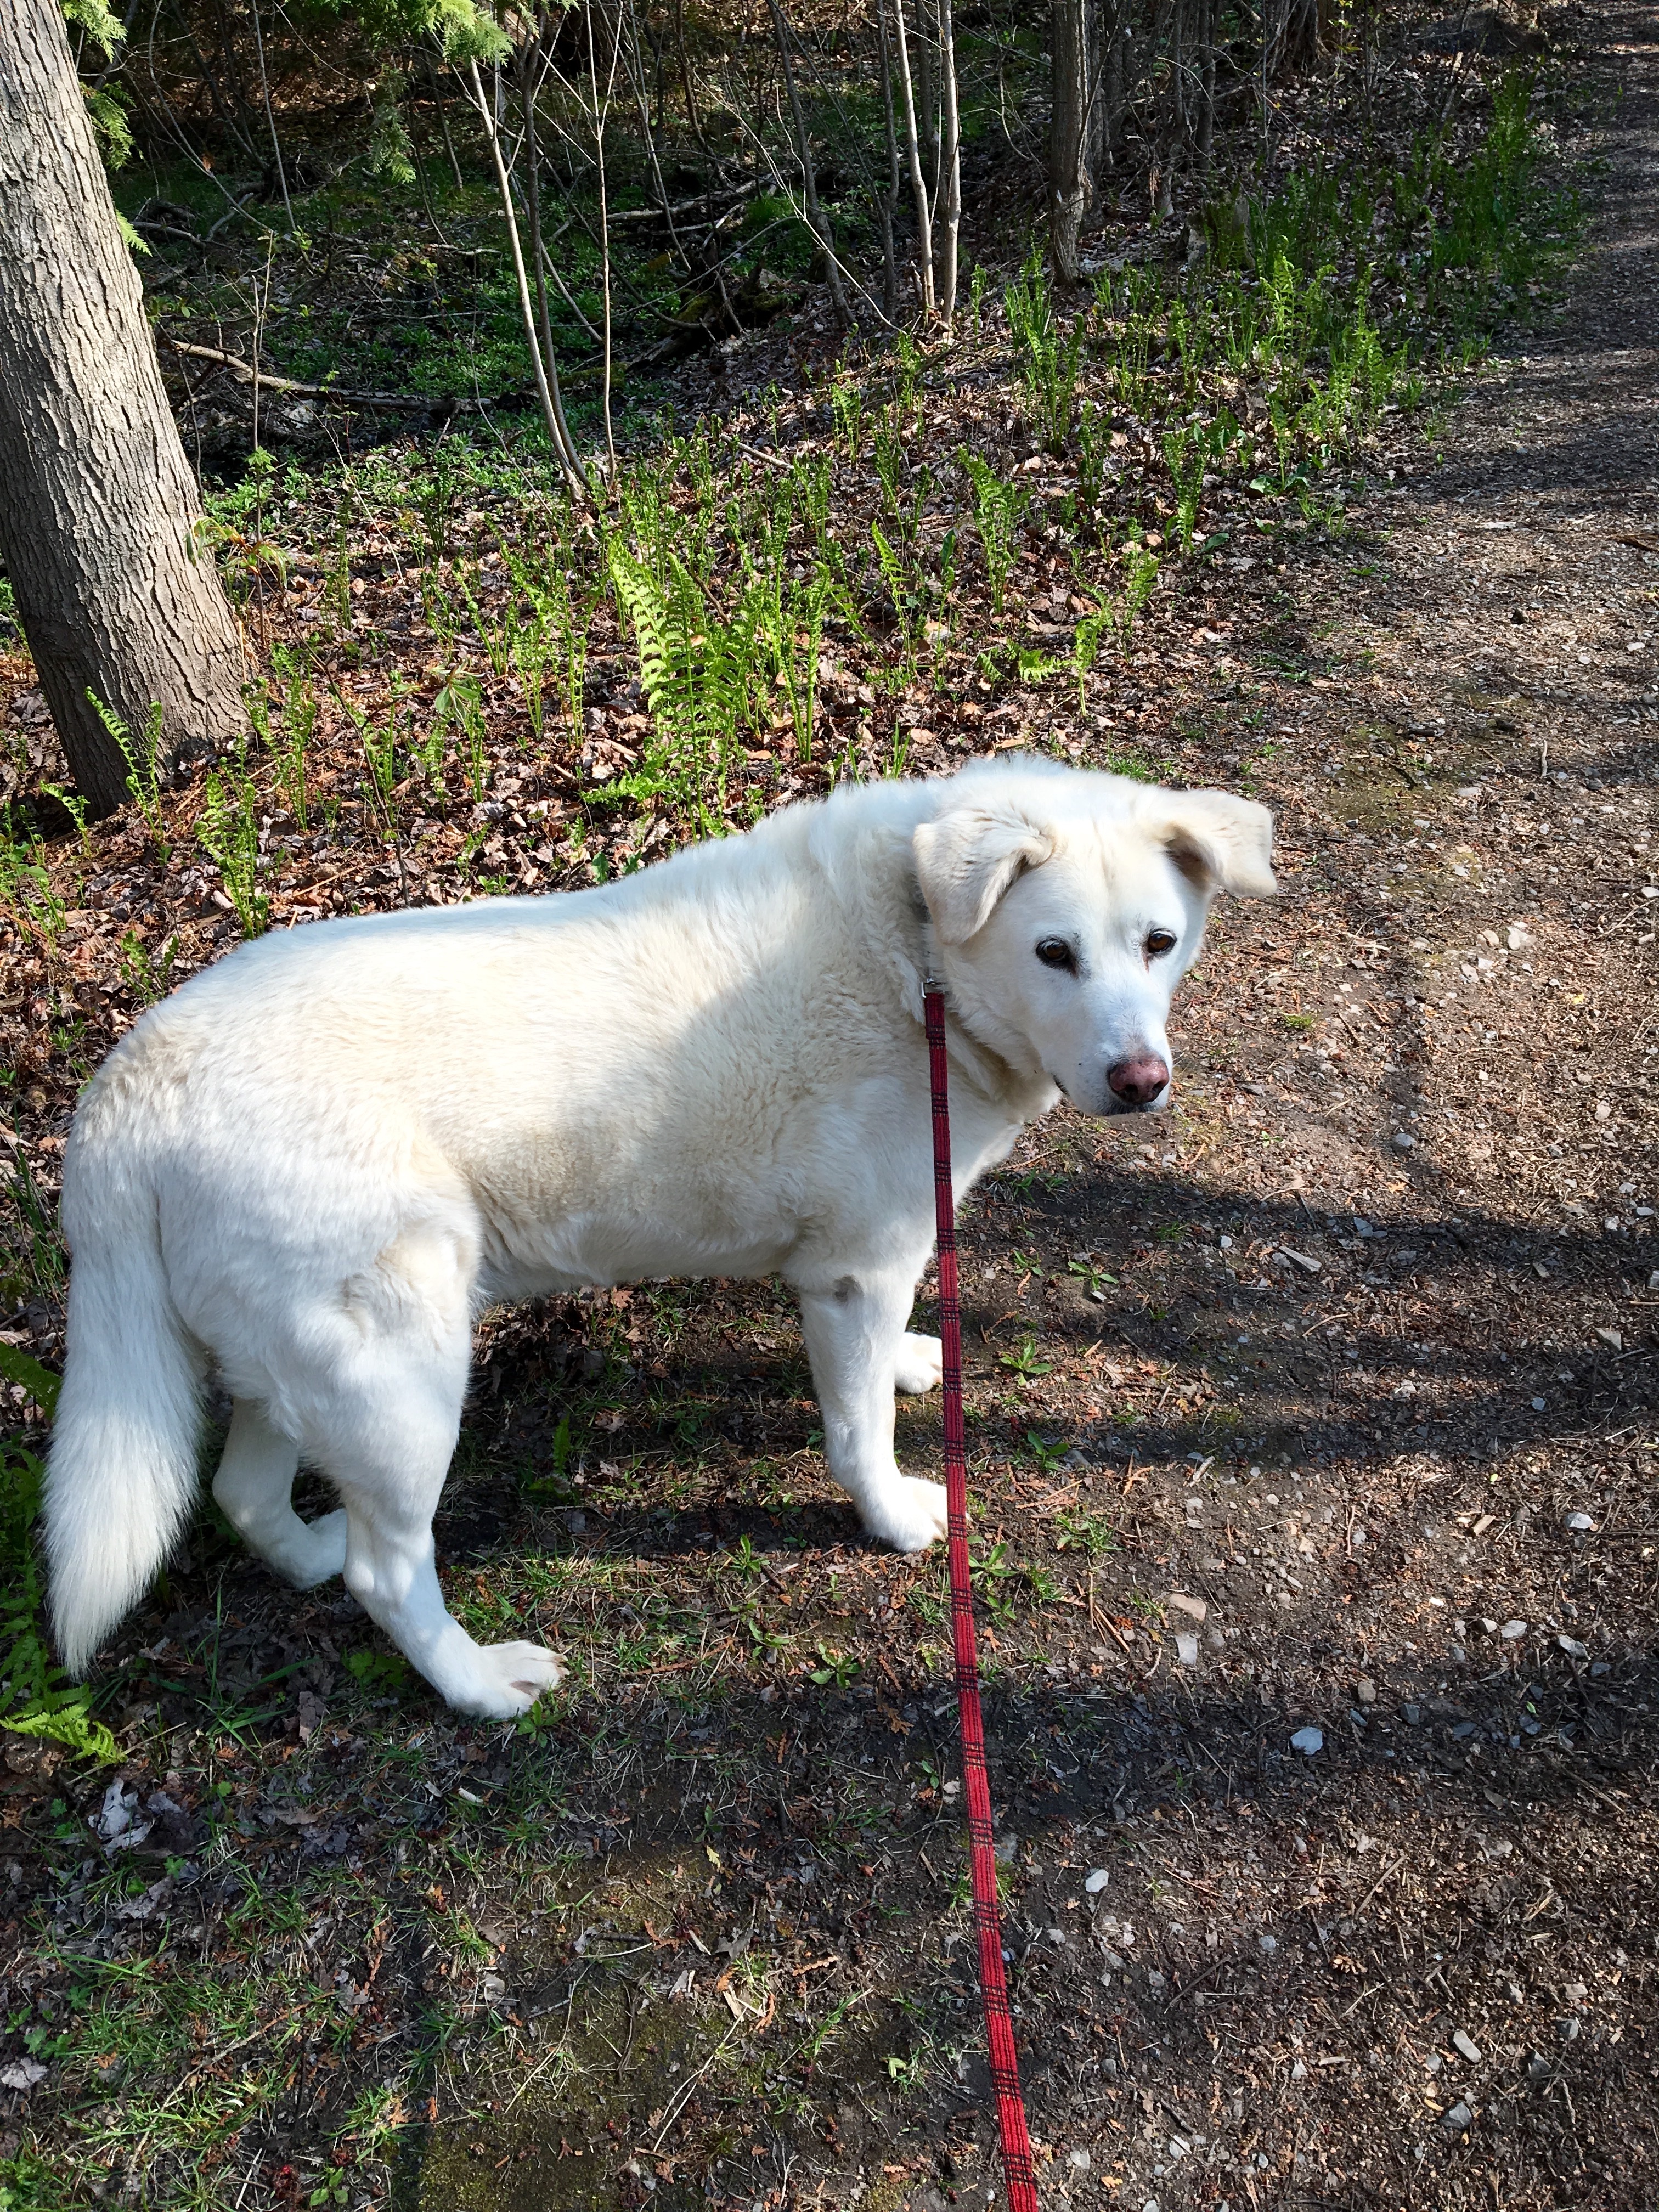
nature, path, puppy, dog, walk, mammal, vertebrate, labrador retriever, dog like mammal